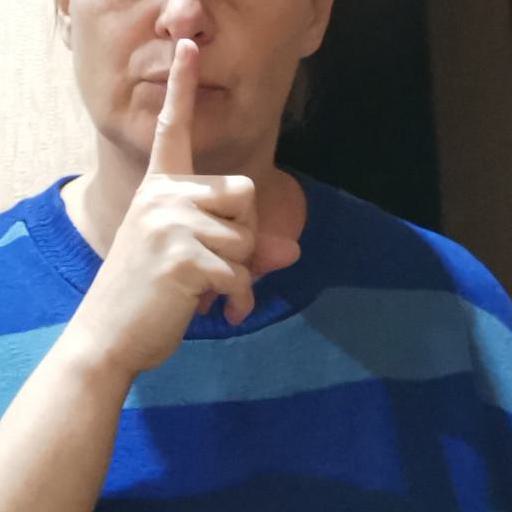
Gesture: mute